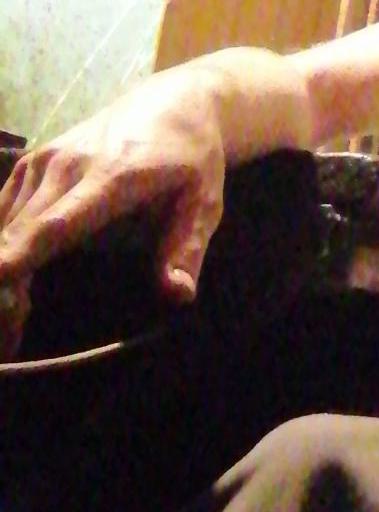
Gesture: no_gesture